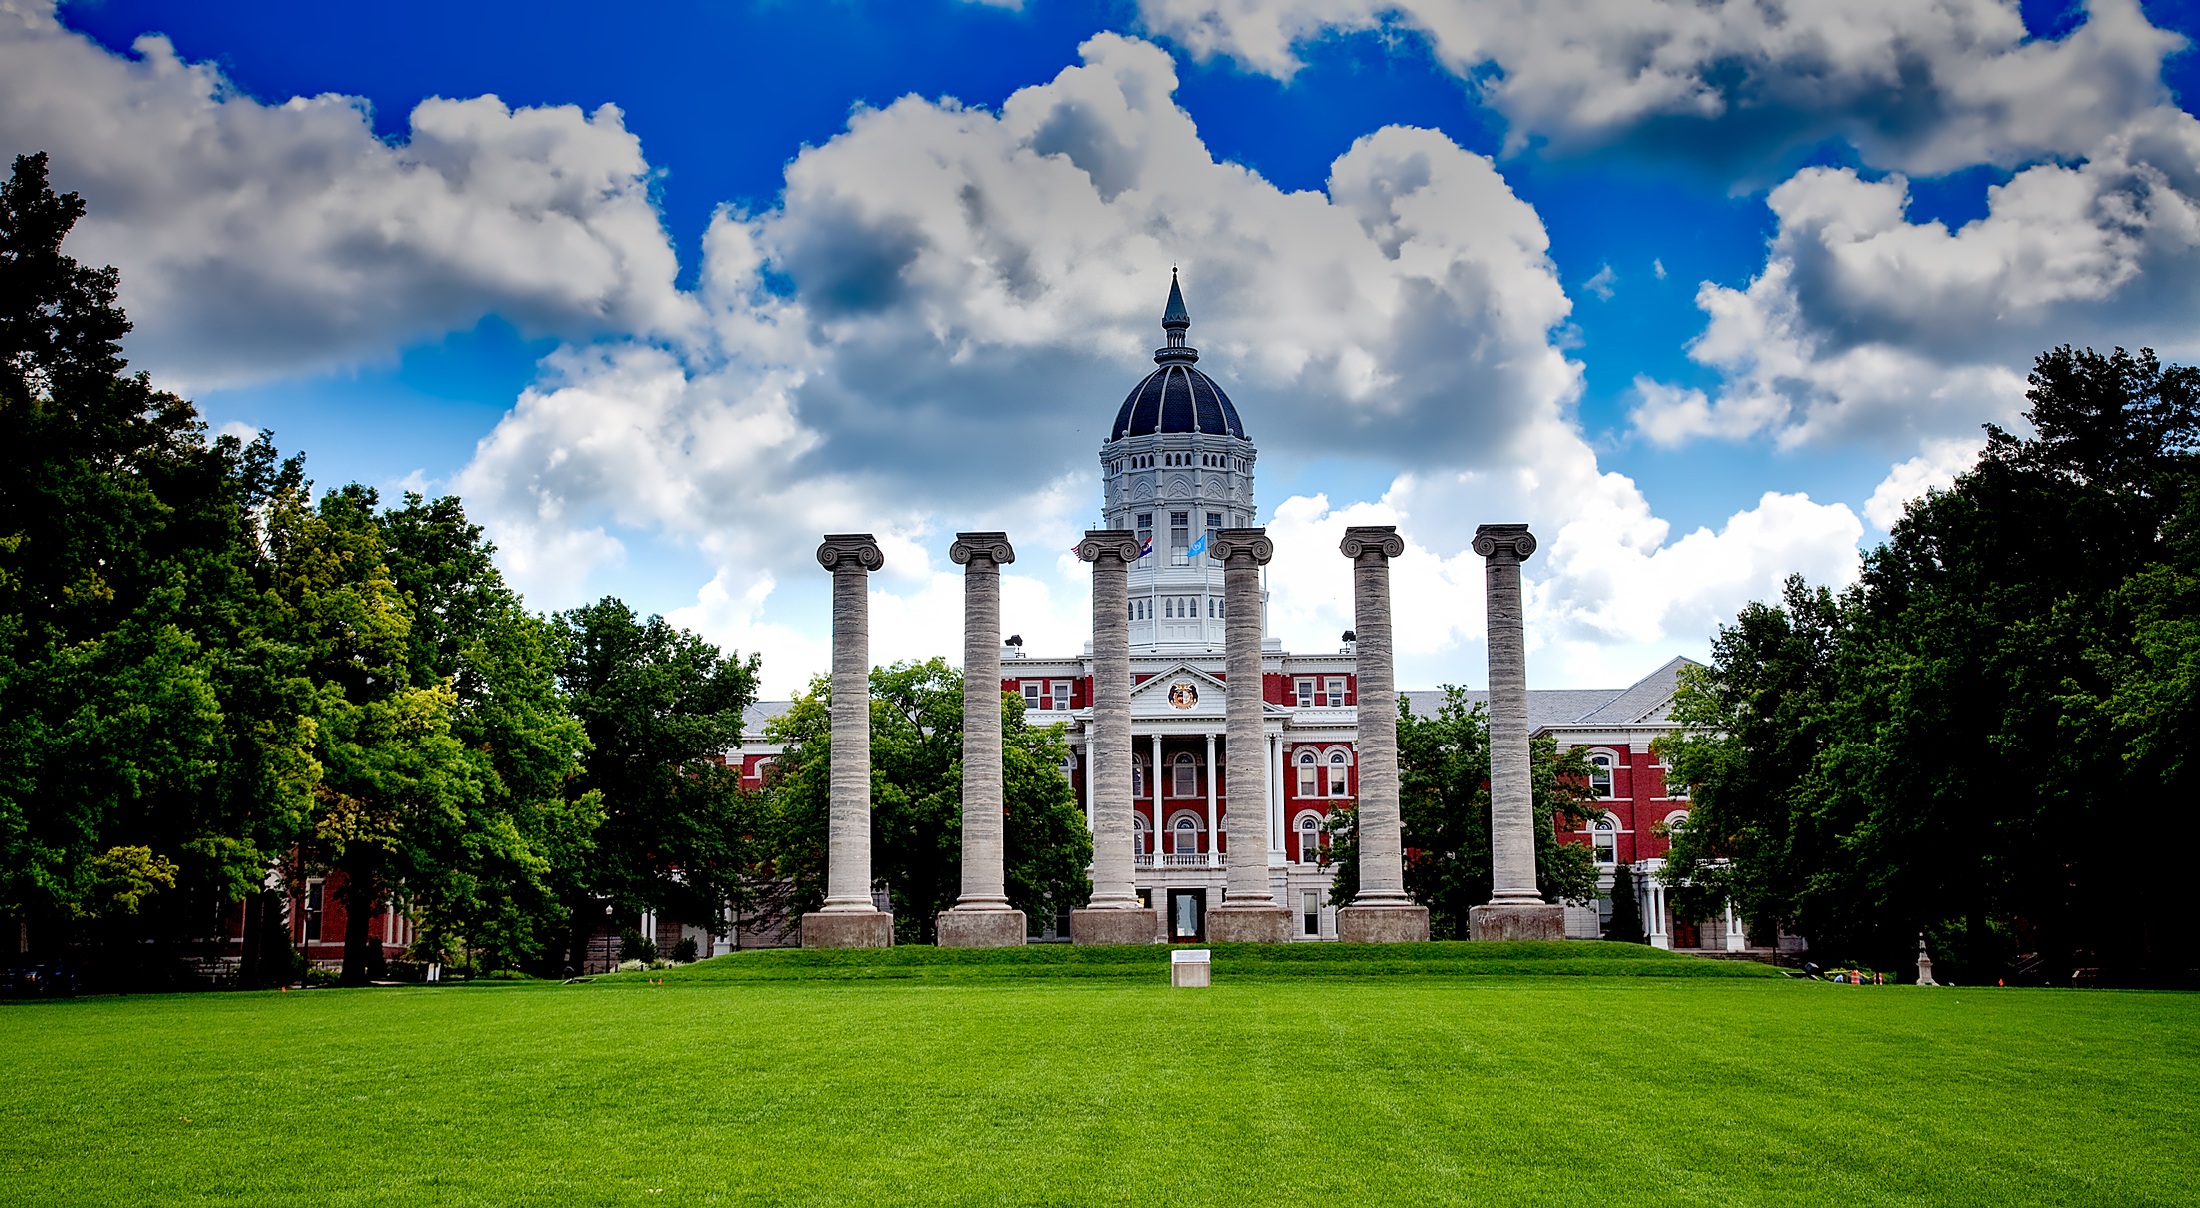
tree, grass, architecture, sky, lawn, building, chateau, city, tower, park, landmark, clouds, columns, estate, columbia, stately home, university of missouri, jesse hall